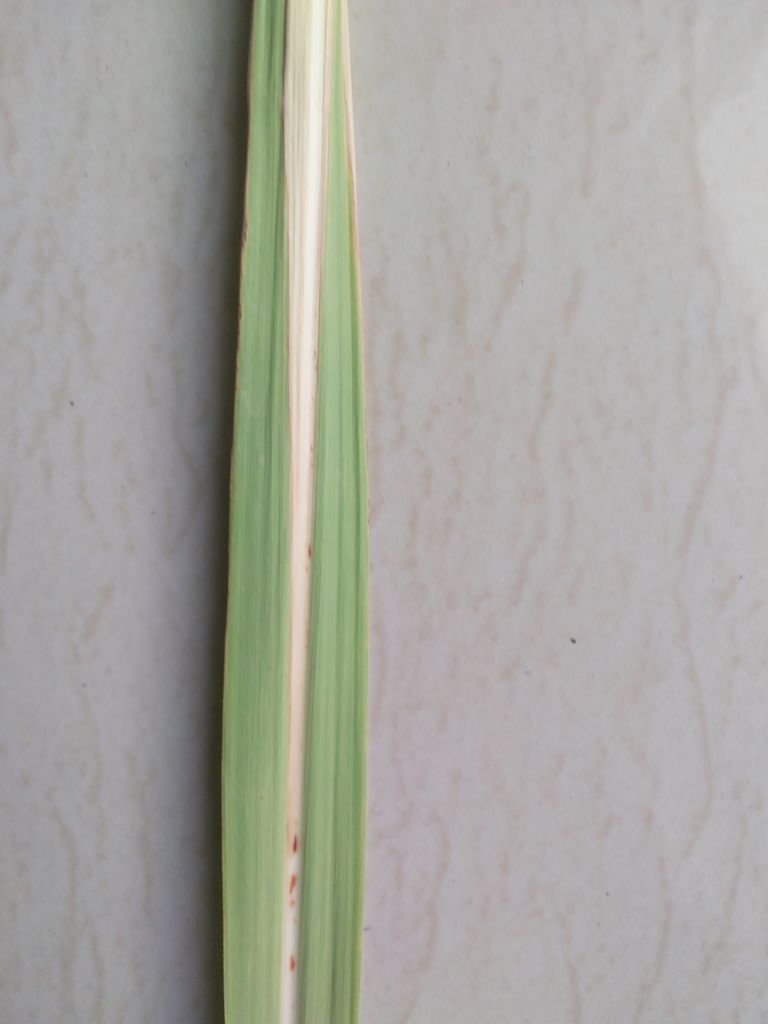
Label: Brown Spot